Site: brandenburg
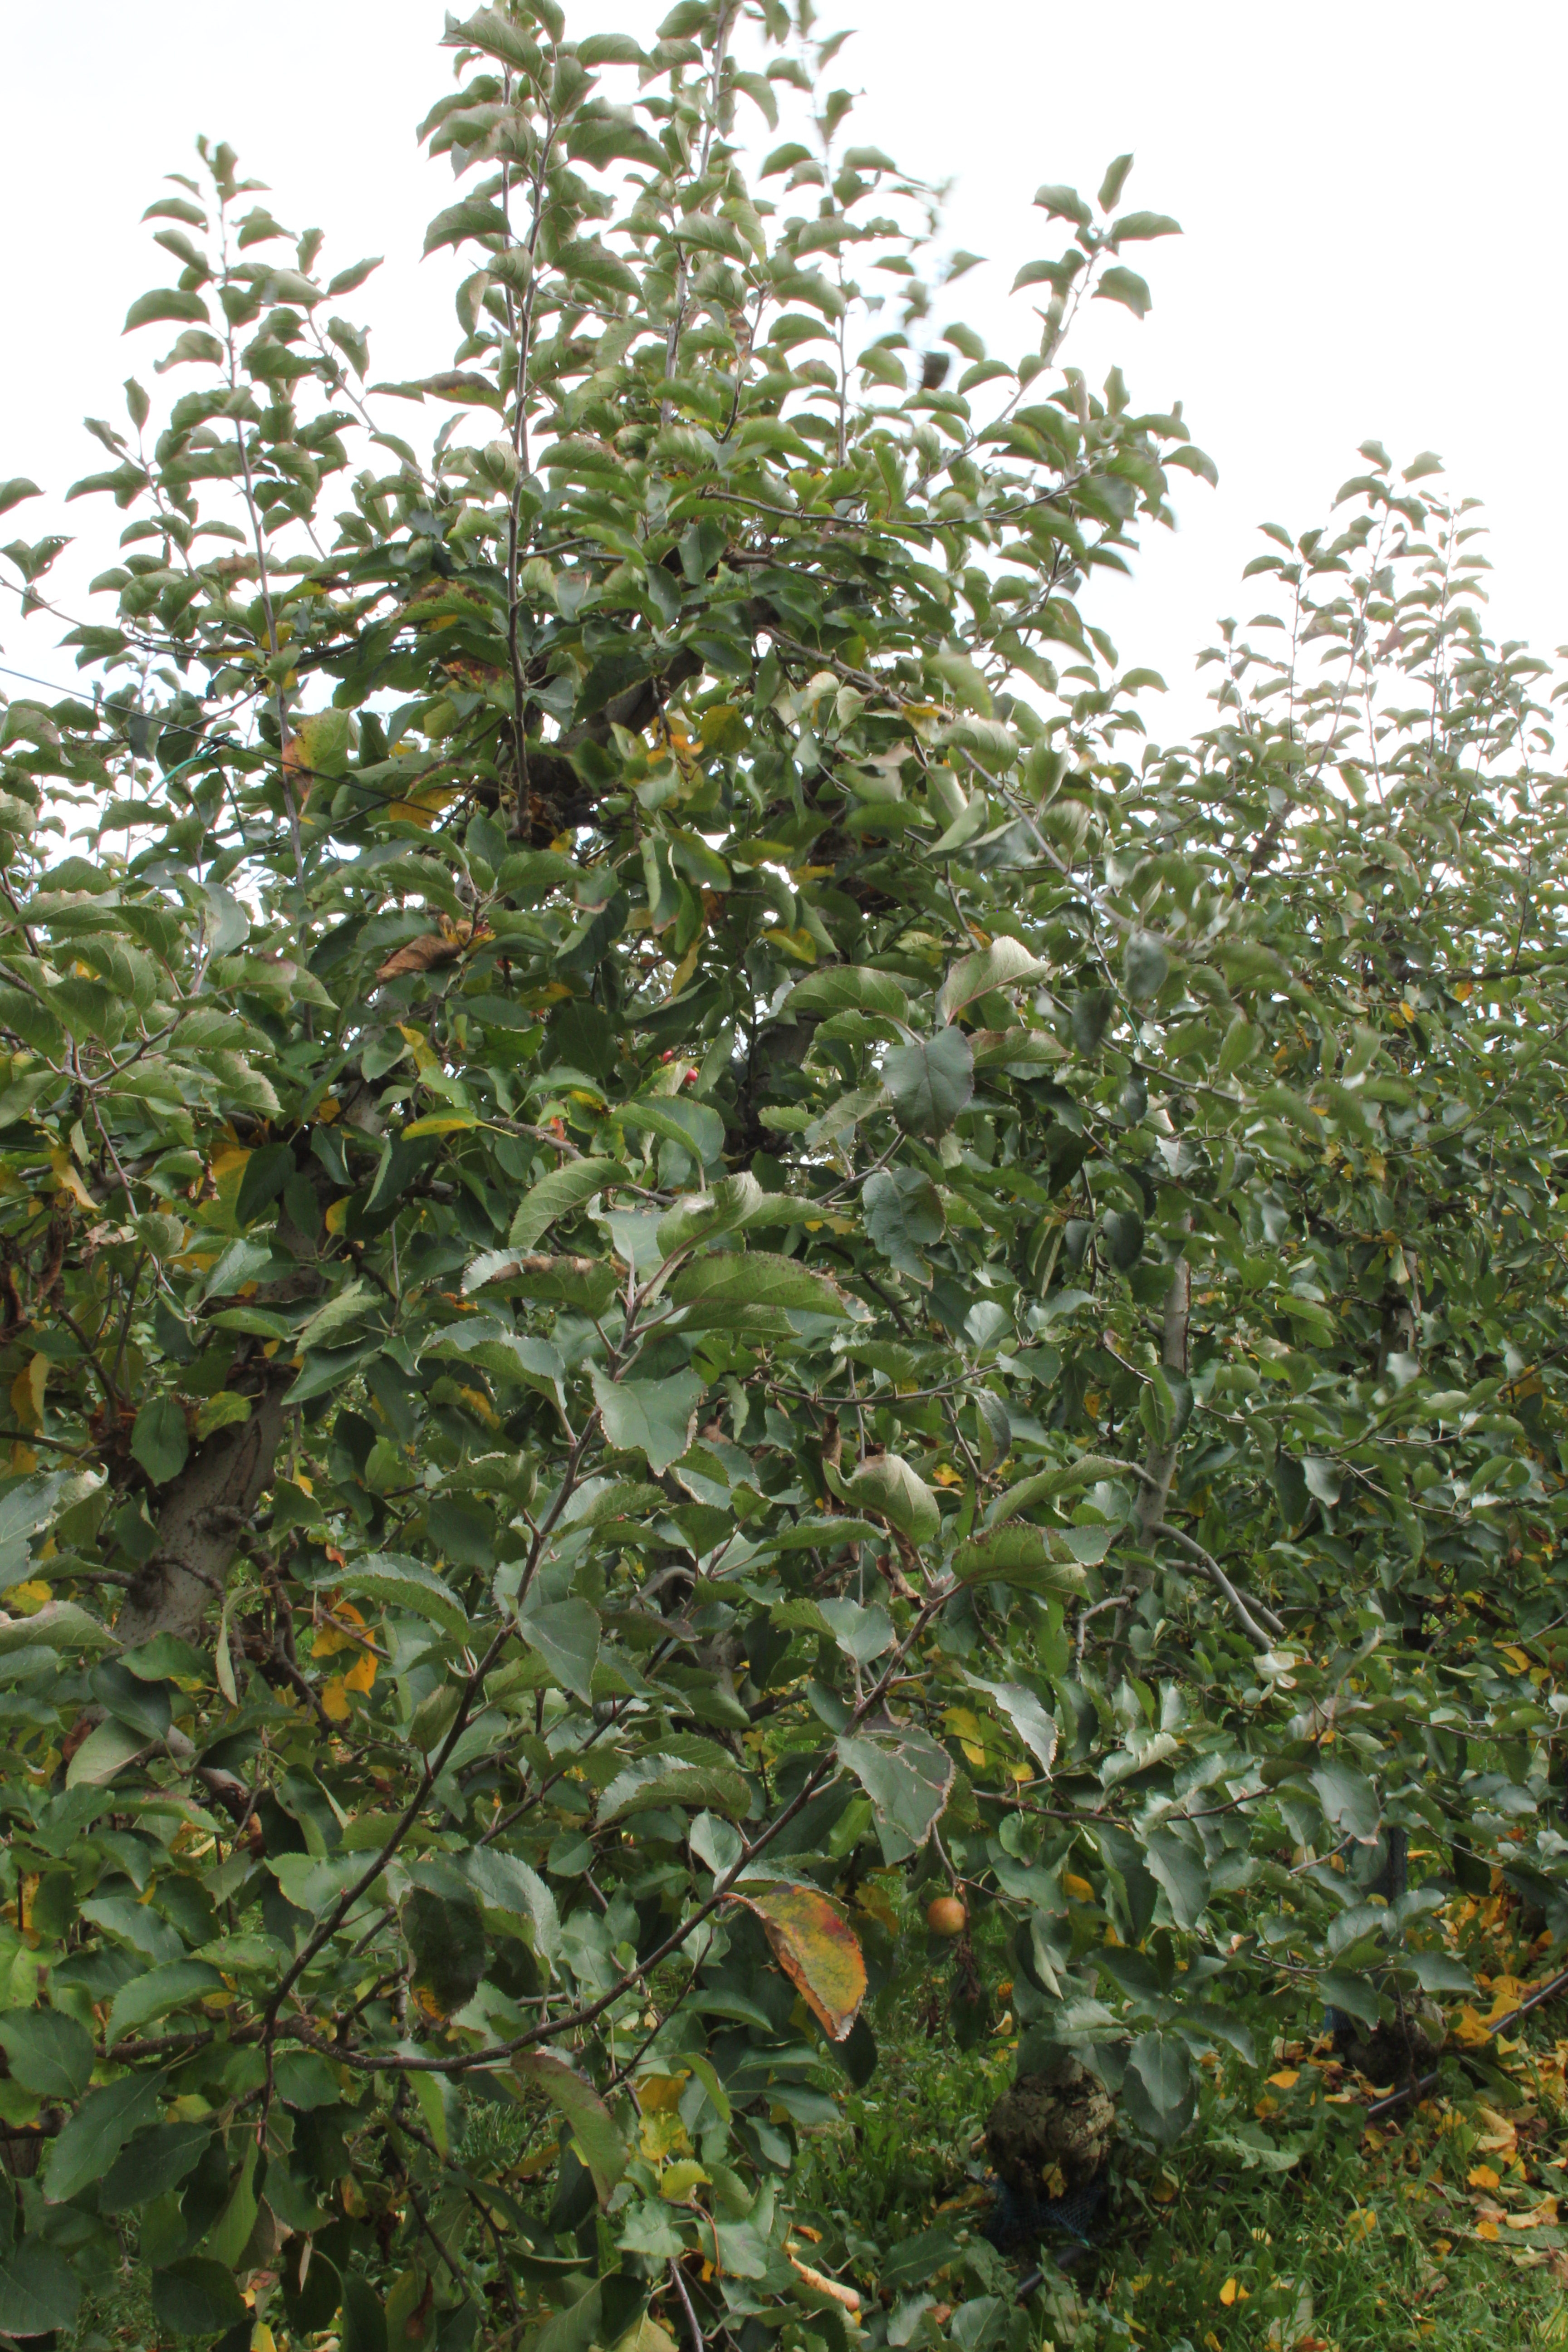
Growth stage (BBCH 91): Senescence, beginning of dormancy